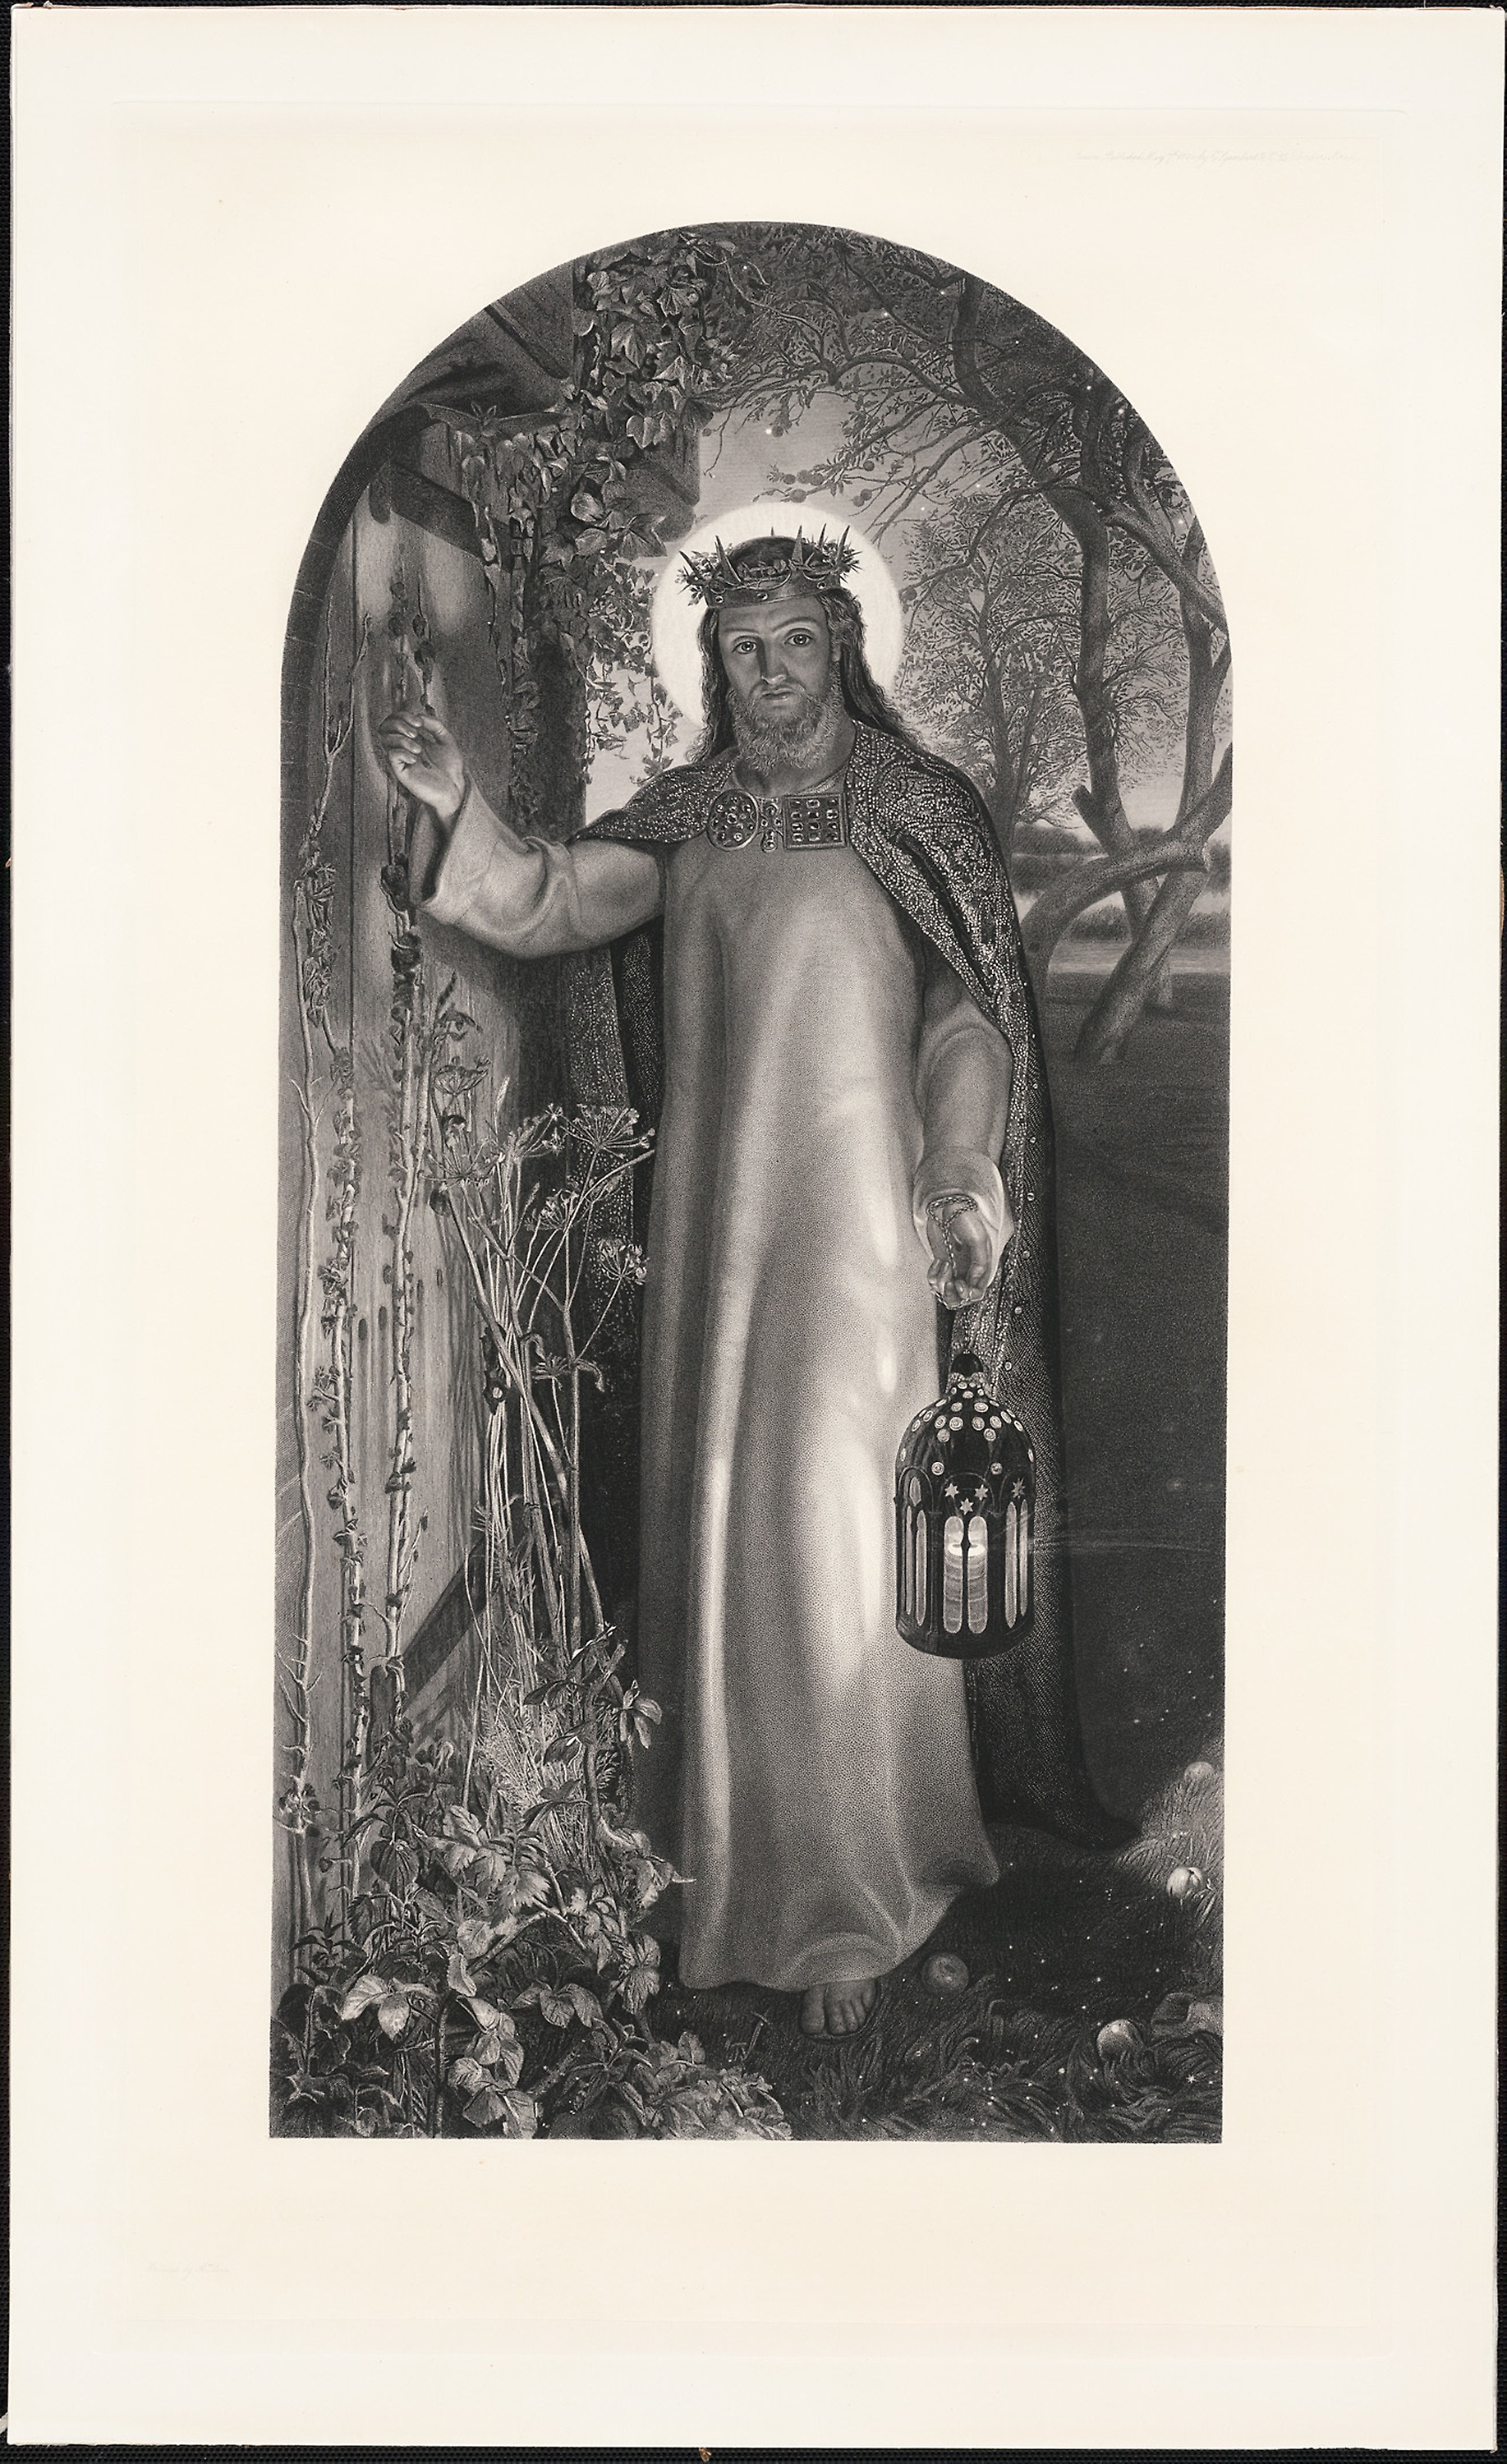
art, black and white, history, artwork, picture frame, religion, visual arts, sculpture, painting, stock photography, monochrome, ancient history